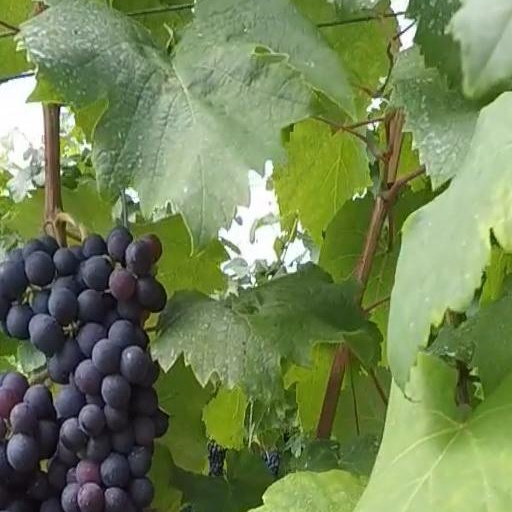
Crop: grape